Toer van Schayk

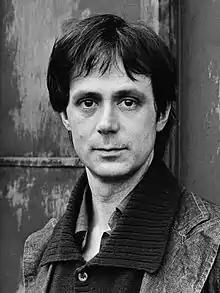
Toer van Schayk in 1979.

Toer van Schayk (born 28 September 1936) is a Dutch ballet dancer, choreographer, scenic and costume designer, painter, and sculptor. Along with Rudi van Dantzig and Hans van Manen, he is one of the creative triumvirate that brought the Dutch National Ballet to international prominence in the latter half of the twentieth century.